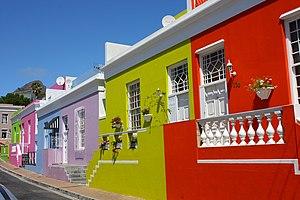
Bo-Kaap est le principal quartier malais de la ville du Cap, en Afrique du Sud.